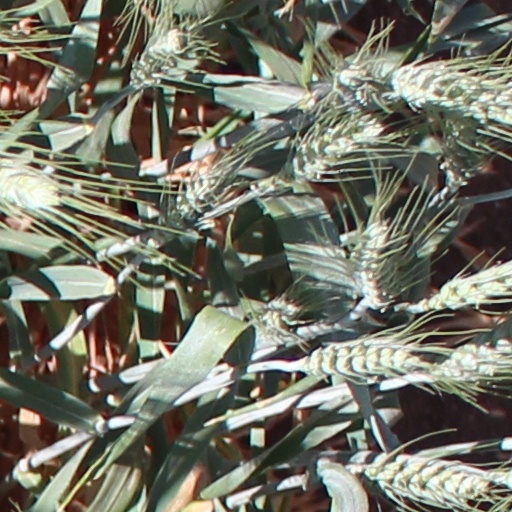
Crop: wheat